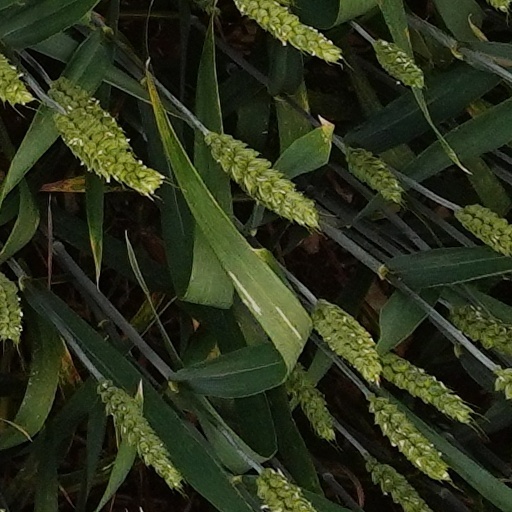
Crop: wheat